Obergoms

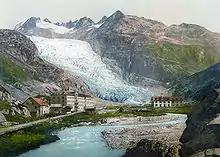
Gletch and the Rhone glacier in 1900

The municipality of Obergoms occupies the uppermost reaches of the valley of the Rhone, extending up to and including the Rhone glacier that feeds the river. It is surrounded on all but its downstream boundary by high mountains, and forms the junction of routes over the Grimsel, Furka, Nufenen and the Gries Passes, as well as the lower level route down the Rhone valley towards Brig. With the exception of the Gries Pass, which is traversed only by a track, all these passes carry paved roads. The Furka–Oberalp railway line also passes through the municipality, with its current route entering the western portal of the Furka Base Tunnel at Oberwald, whilst its earlier route, now preserved as a heritage railway, passes over the Furka Pass.